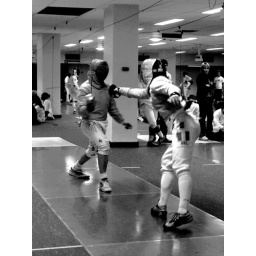
The noise was quite bad in this so made it black and white to hide it :)